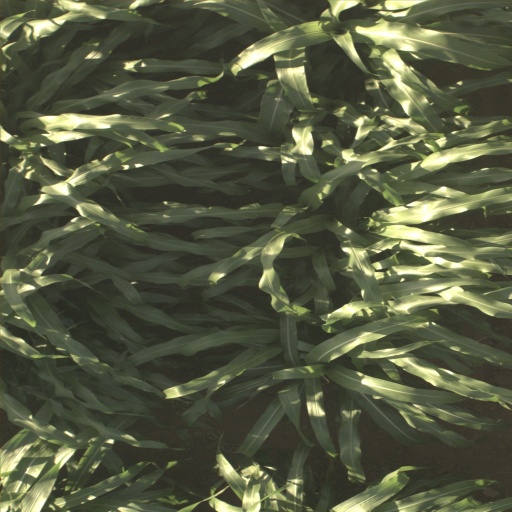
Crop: sorghum